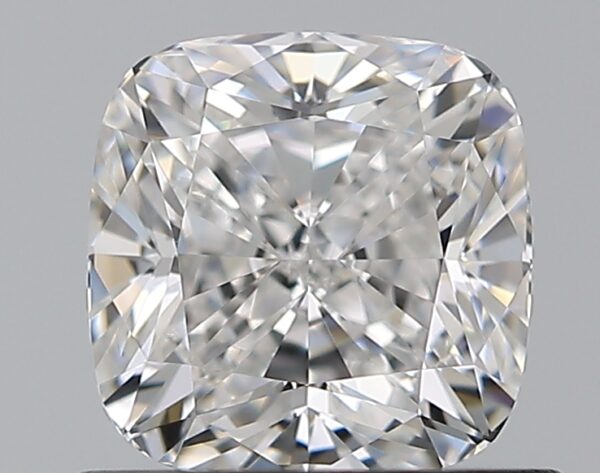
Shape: cushion
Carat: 0.9
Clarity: VVS2
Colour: D
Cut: EX
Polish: EX
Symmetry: EX
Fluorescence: M
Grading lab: GIA
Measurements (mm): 5.42 x 5.35 x 3.68